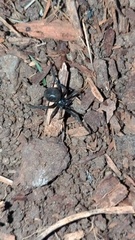
Species: Lactrodectus_hesperus